Totally in Tune

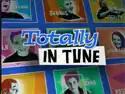
Intertitle

Totally in Tune is a reality series that aired on Disney Channel. The series focuses around eight students who attended Alexander Hamilton High School Academy of Music, in Los Angeles, California. The series dealt with many trials and tribulations of the students inside, and outside, the academy. The series originally aired from June 23 to August 18, 2002. During October to December 2006, Disney Channel aired 7 minute-minisodes of "Totally in Tune" on DisneyChannel.com.